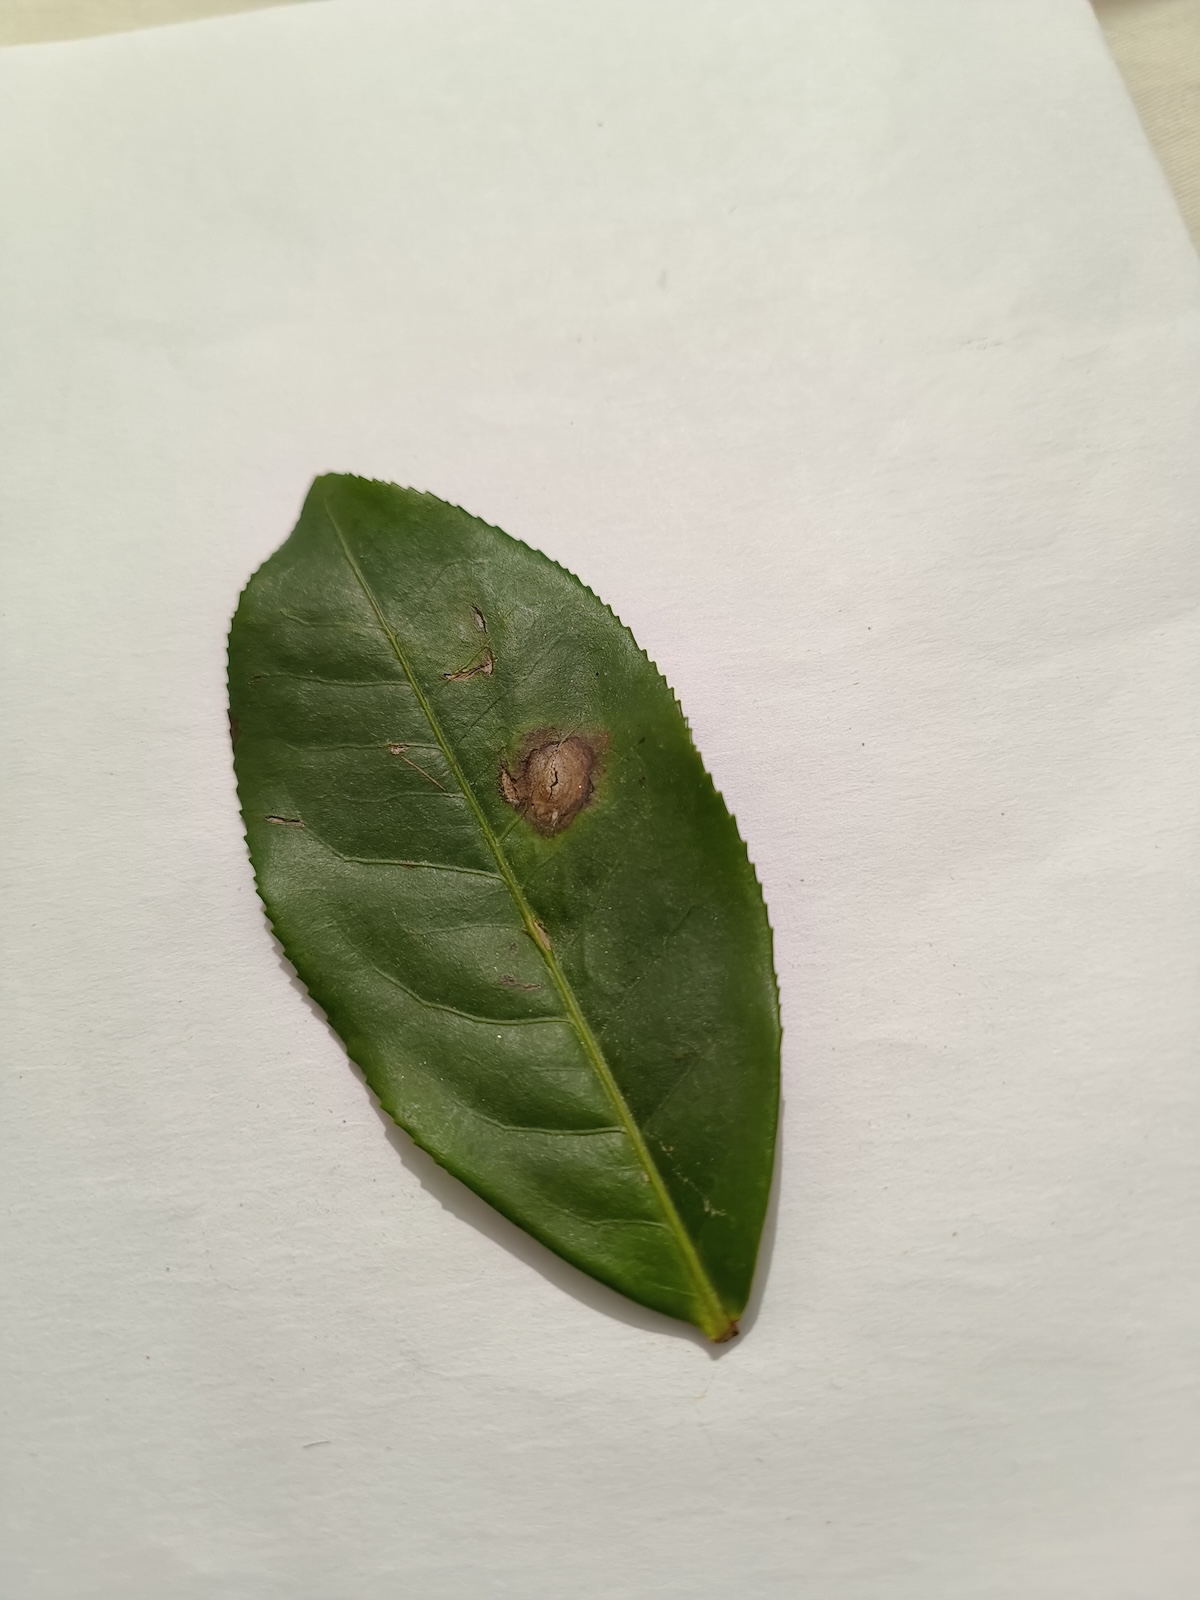
Label: Gray Blight